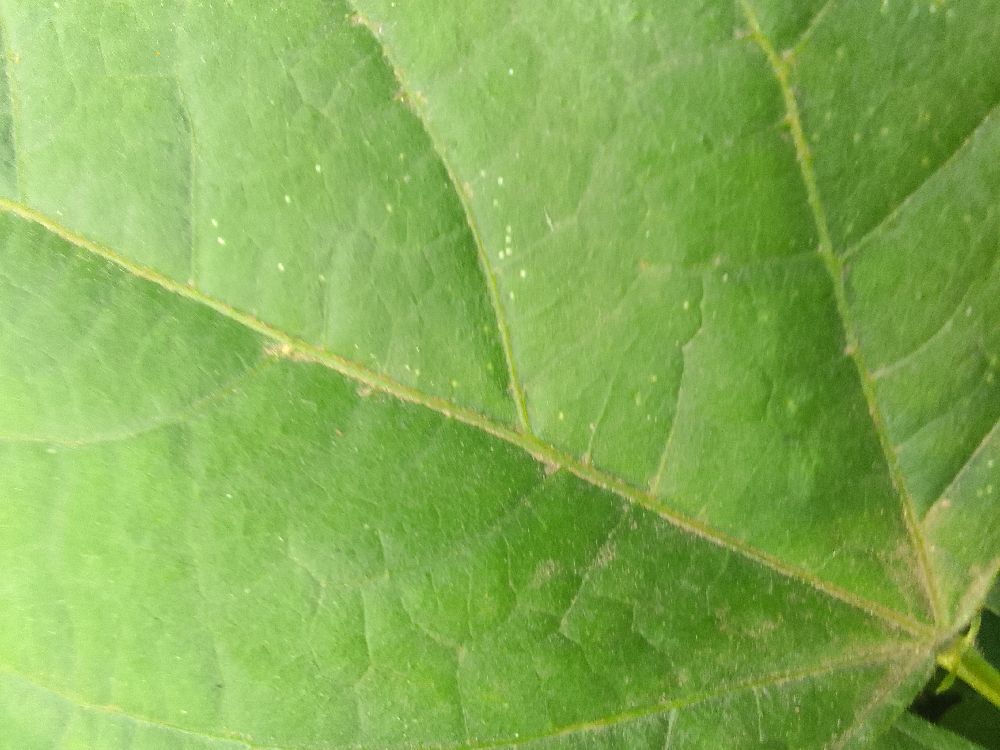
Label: healthy